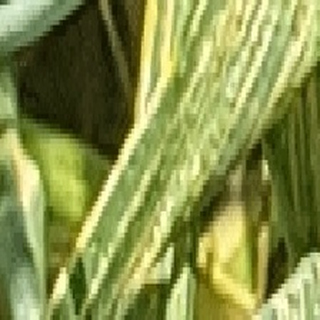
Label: wheat_yellow_rust